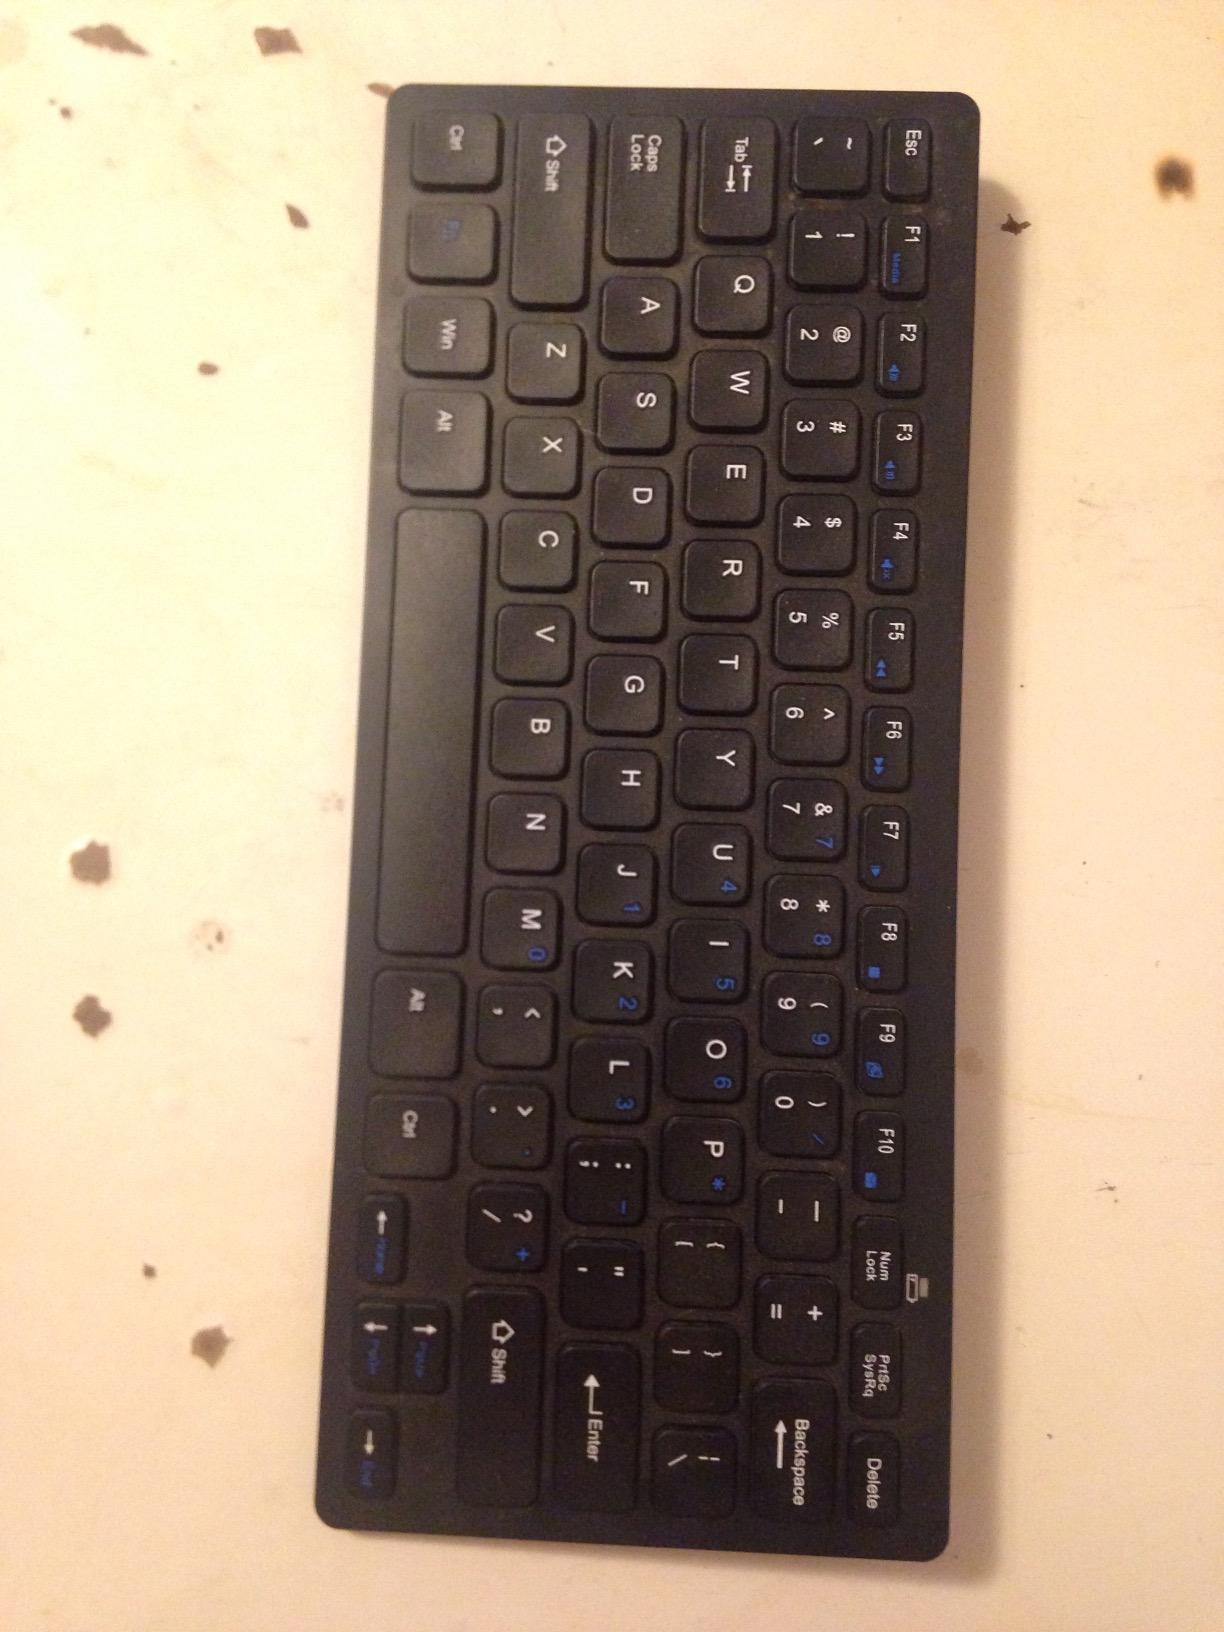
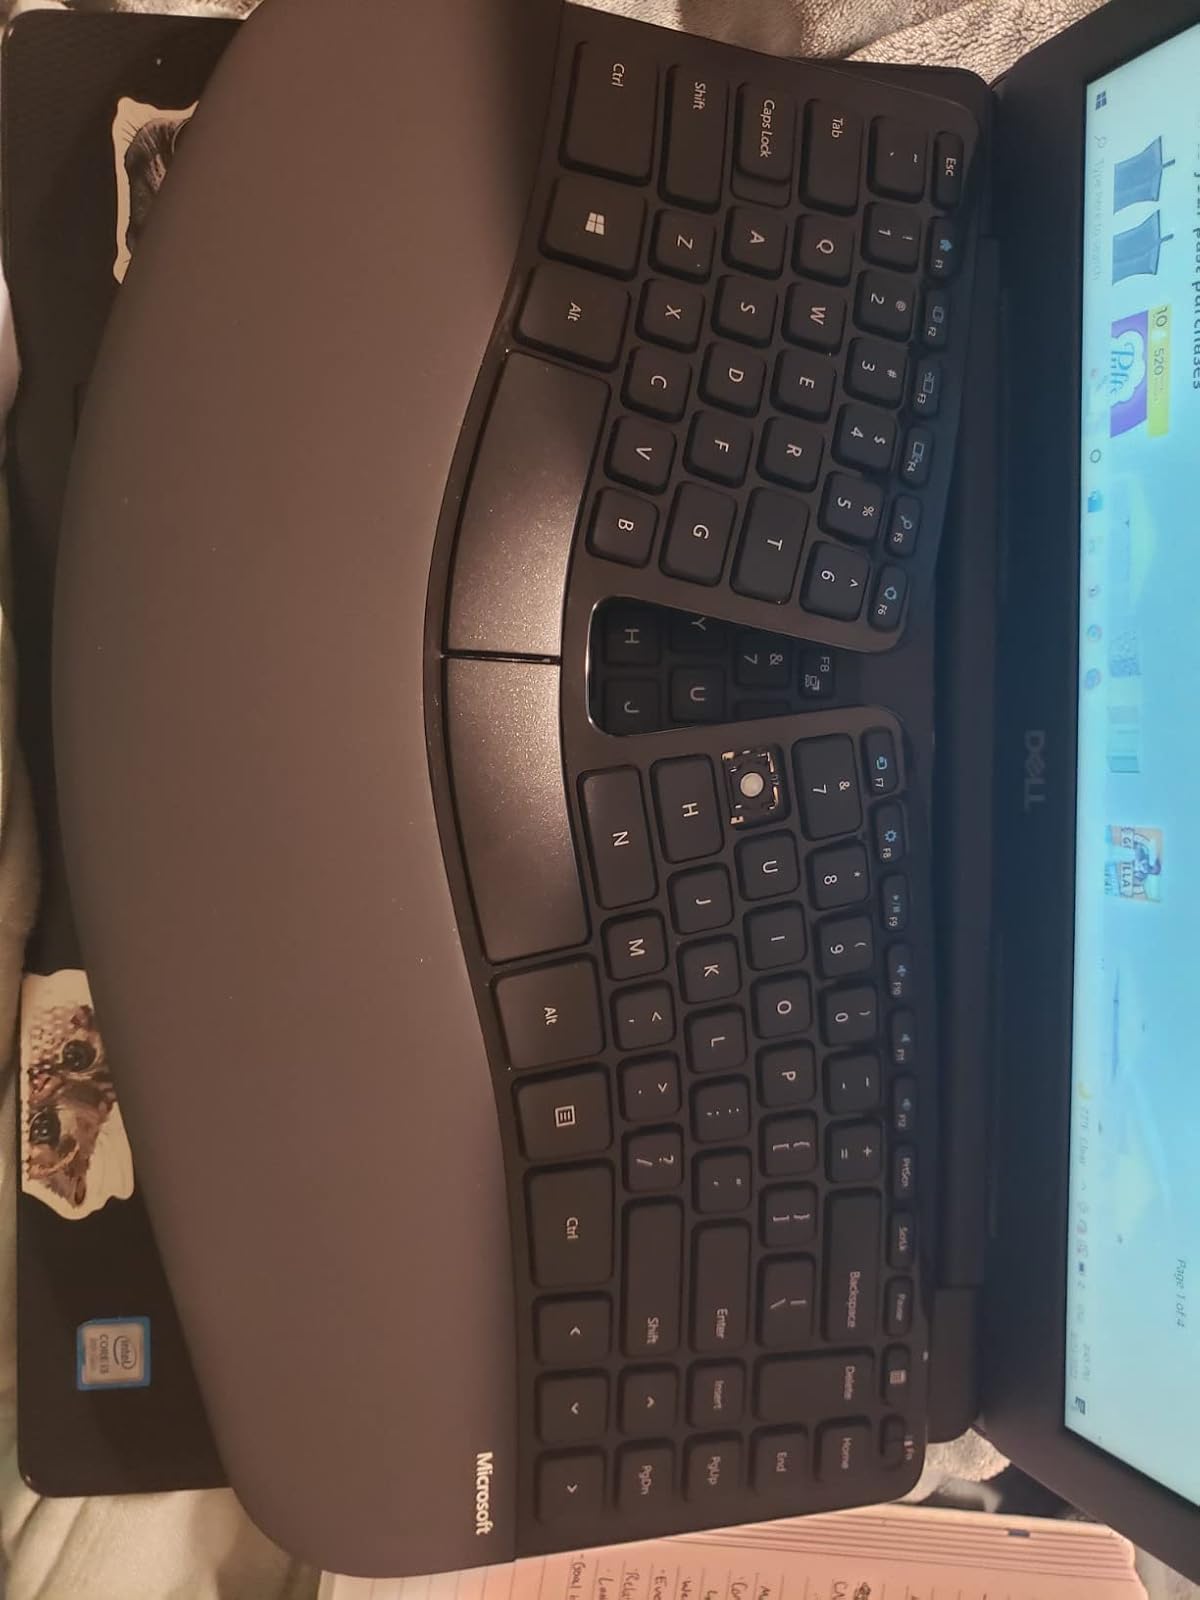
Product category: keyboard
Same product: no